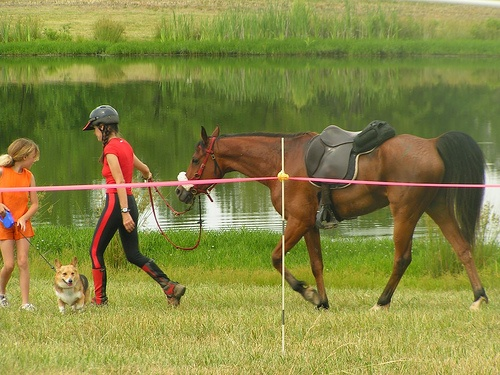
A young horse rider leading the horse by the reigns.
Two girls walking a horse and a dog
Two girls are walking a horse and a dog in the grass.
A young woman leading a brown horse next to a lake.
A woman in red leading a brown horse past a young girl and a dog.